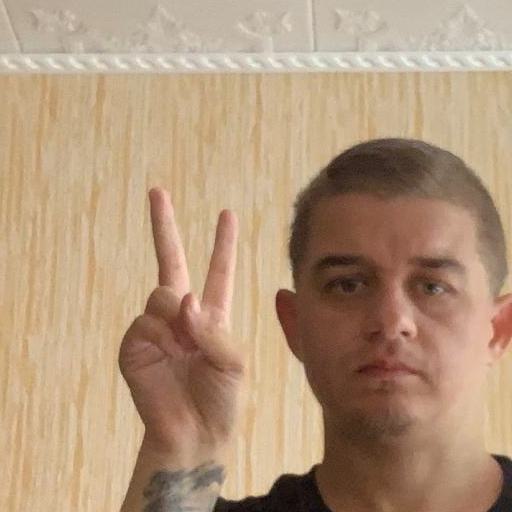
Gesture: peace